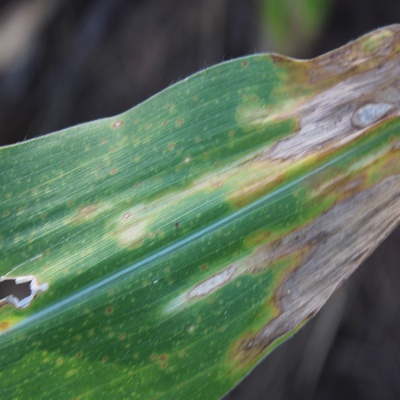
Crop: Maize
Condition: leaf blight